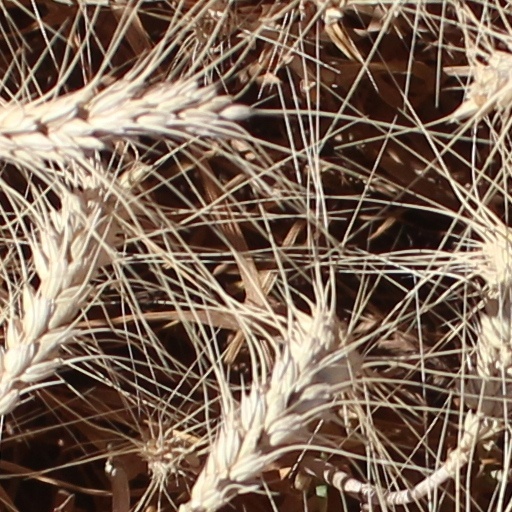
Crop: wheat